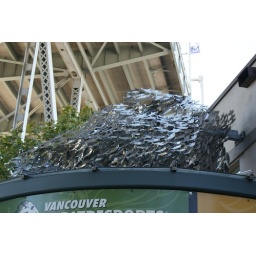
A swarm of tiny silver fish swim in this sculpture above one of the many stores in Granville